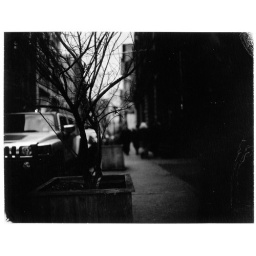
street tree in winter